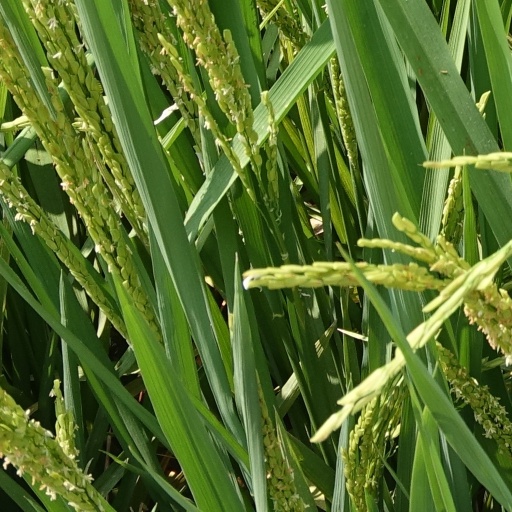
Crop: rice